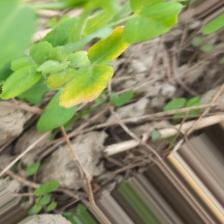
Label: Ascochyta blight